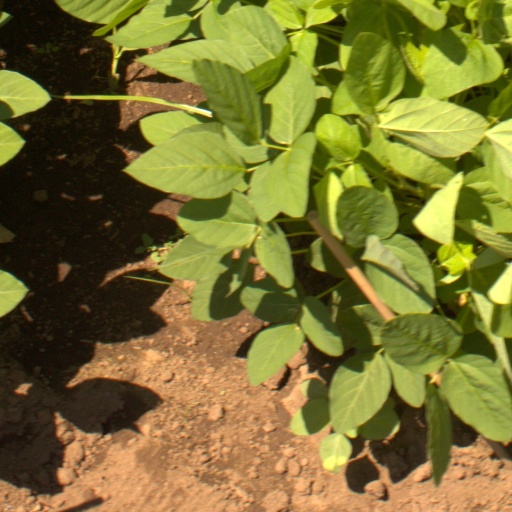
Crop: soybean